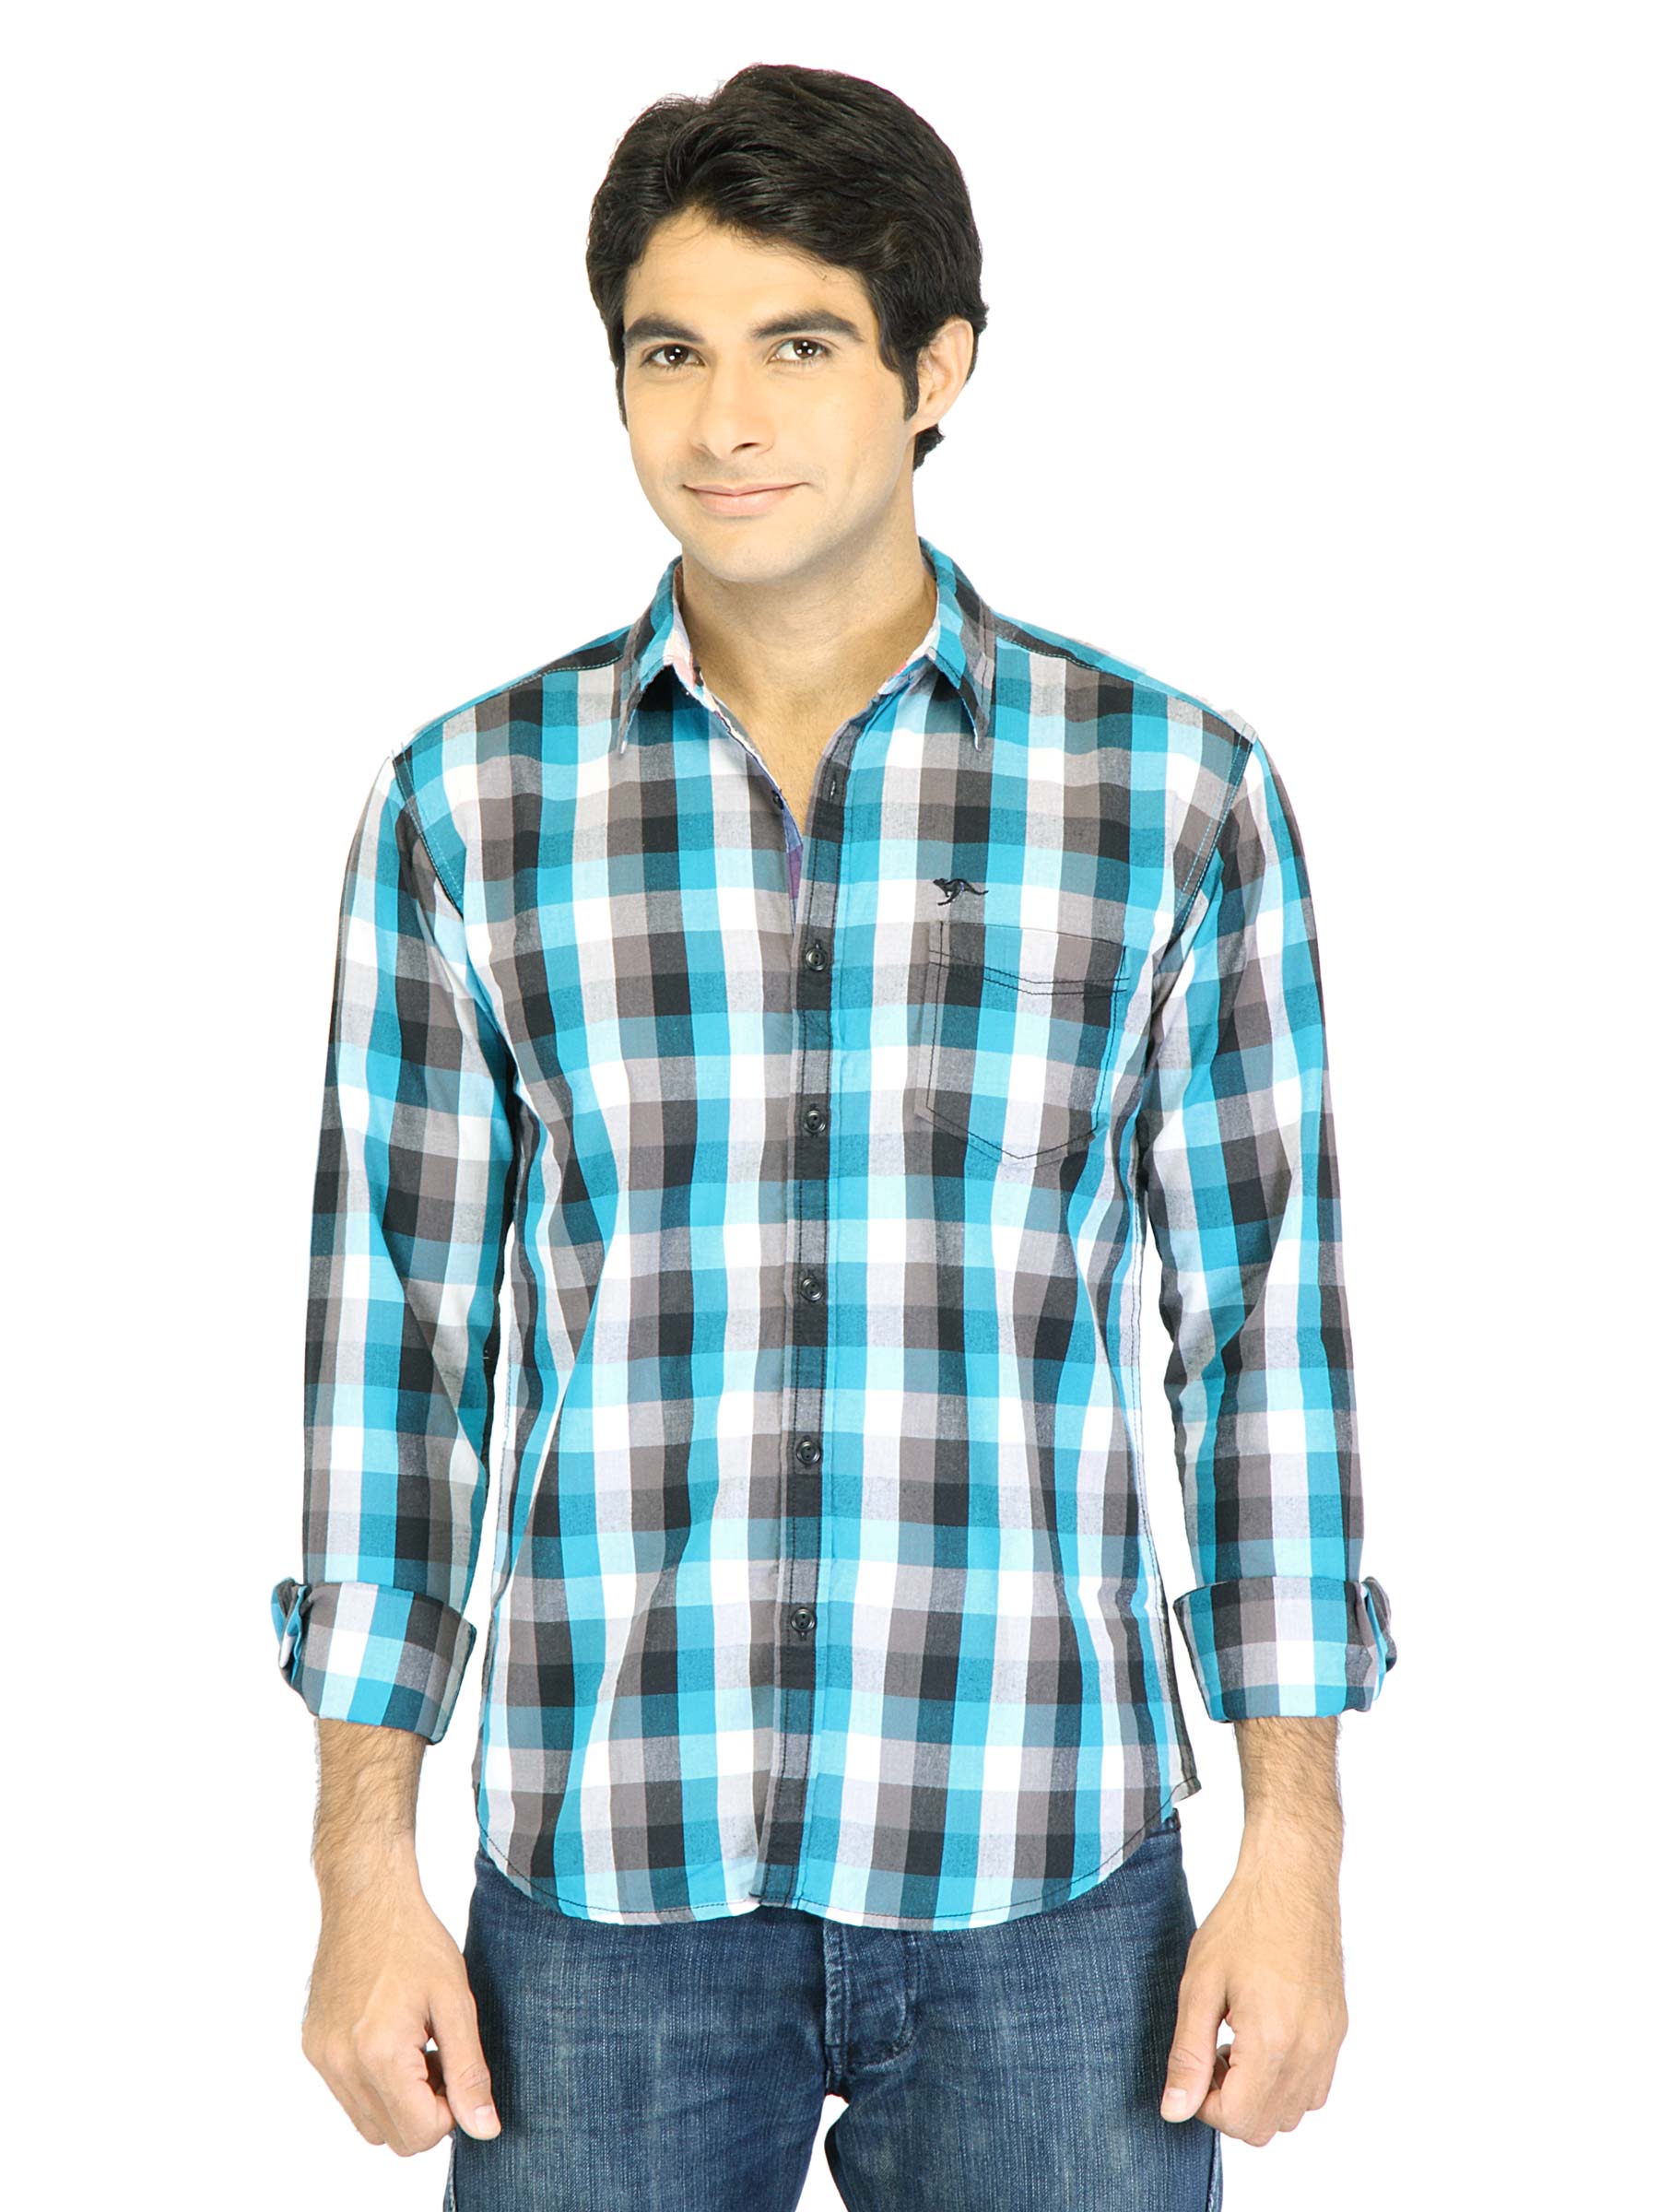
Highlander Men Check Blue Shirt
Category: Apparel / Topwear / Shirts
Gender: Men
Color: Blue
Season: Fall 2011
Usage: Casual